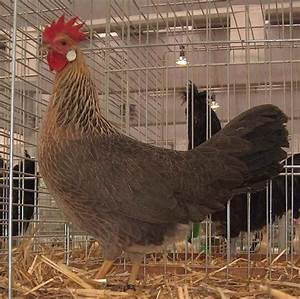
Label: gallina